March 6–8, 2018 nor'easter

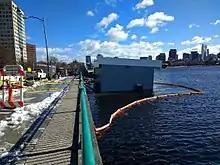
The Harvard Sailing Center in Cambridge, Massachusetts partially sinking into the Charles River during the nor'easter.

In New Jersey, Governor Phil Murphy declared a state of emergency and state offices were closed on March 7. New Jersey Transit suspended bus service statewide on the afternoon of March 7, with trains running an abbreviated schedule. More than 322,000 customers in the state were without power, including people who had lost power from a prior storm on March 2. Newark Liberty International Airport was closed briefly during the afternoon of March 7, with limited service soon resuming. The storm forced the closure of the Burlington-Bristol Bridge over the Delaware River. Thundersnow was seen in the state, with lightning striking a teacher in Manchester Township, who suffered injuries and was in stable condition. Snowmobiles had to be sent out to rescue travelers on Interstate 280 and Interstate 78 who had become stuck in the snow during the storm, some who had been trapped for over five hours. About 500 vehicles were reported to have gotten stuck during the incident.